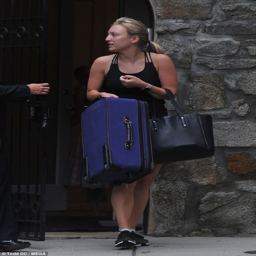
ready to go : several bags were loaded into the suv , including suitcases and a handbag